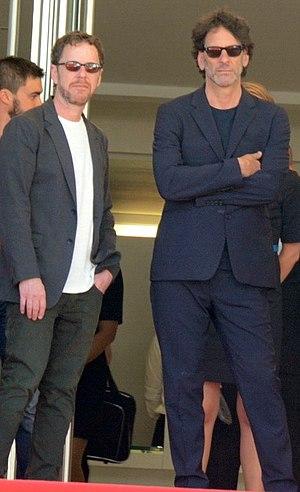
Ethan et Joel Coen au festival de Cannes